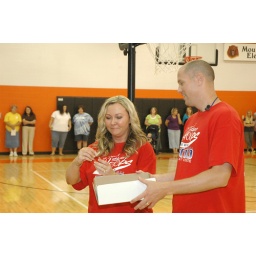
Judge Henria Bailey-Lewis draws ball goal winners from a box held by Jeff Sheppard.